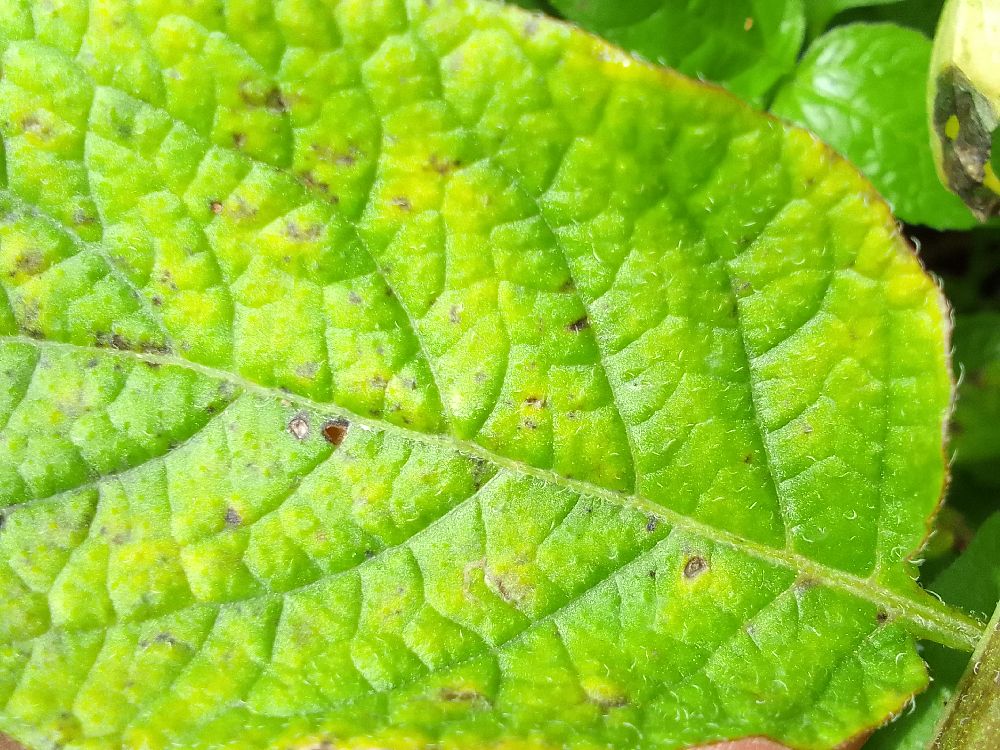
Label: Early blight